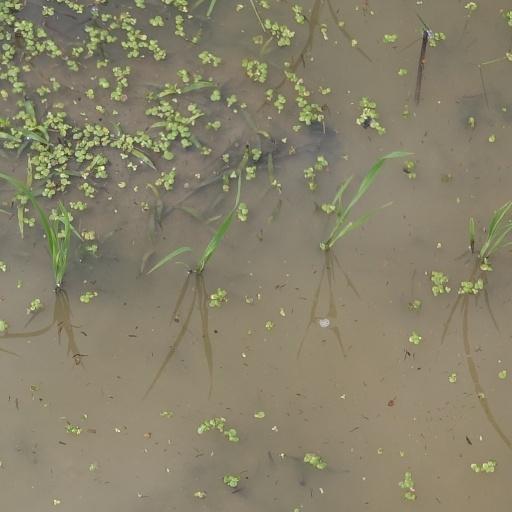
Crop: rice